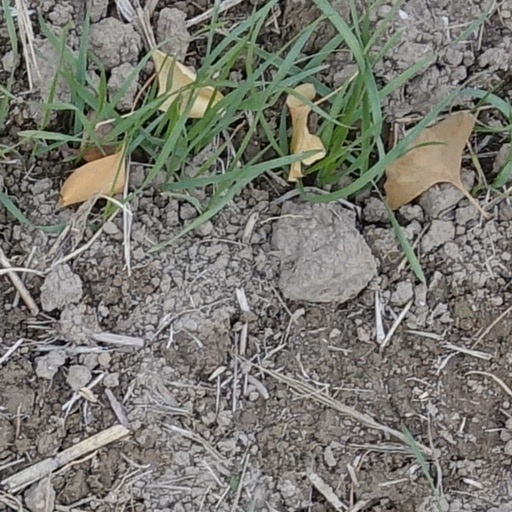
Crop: wheat